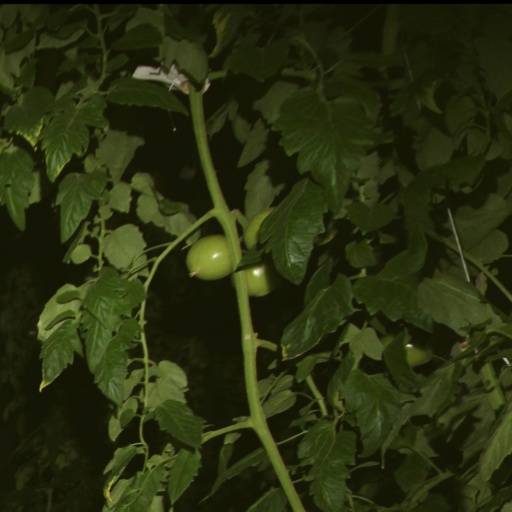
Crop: tomato